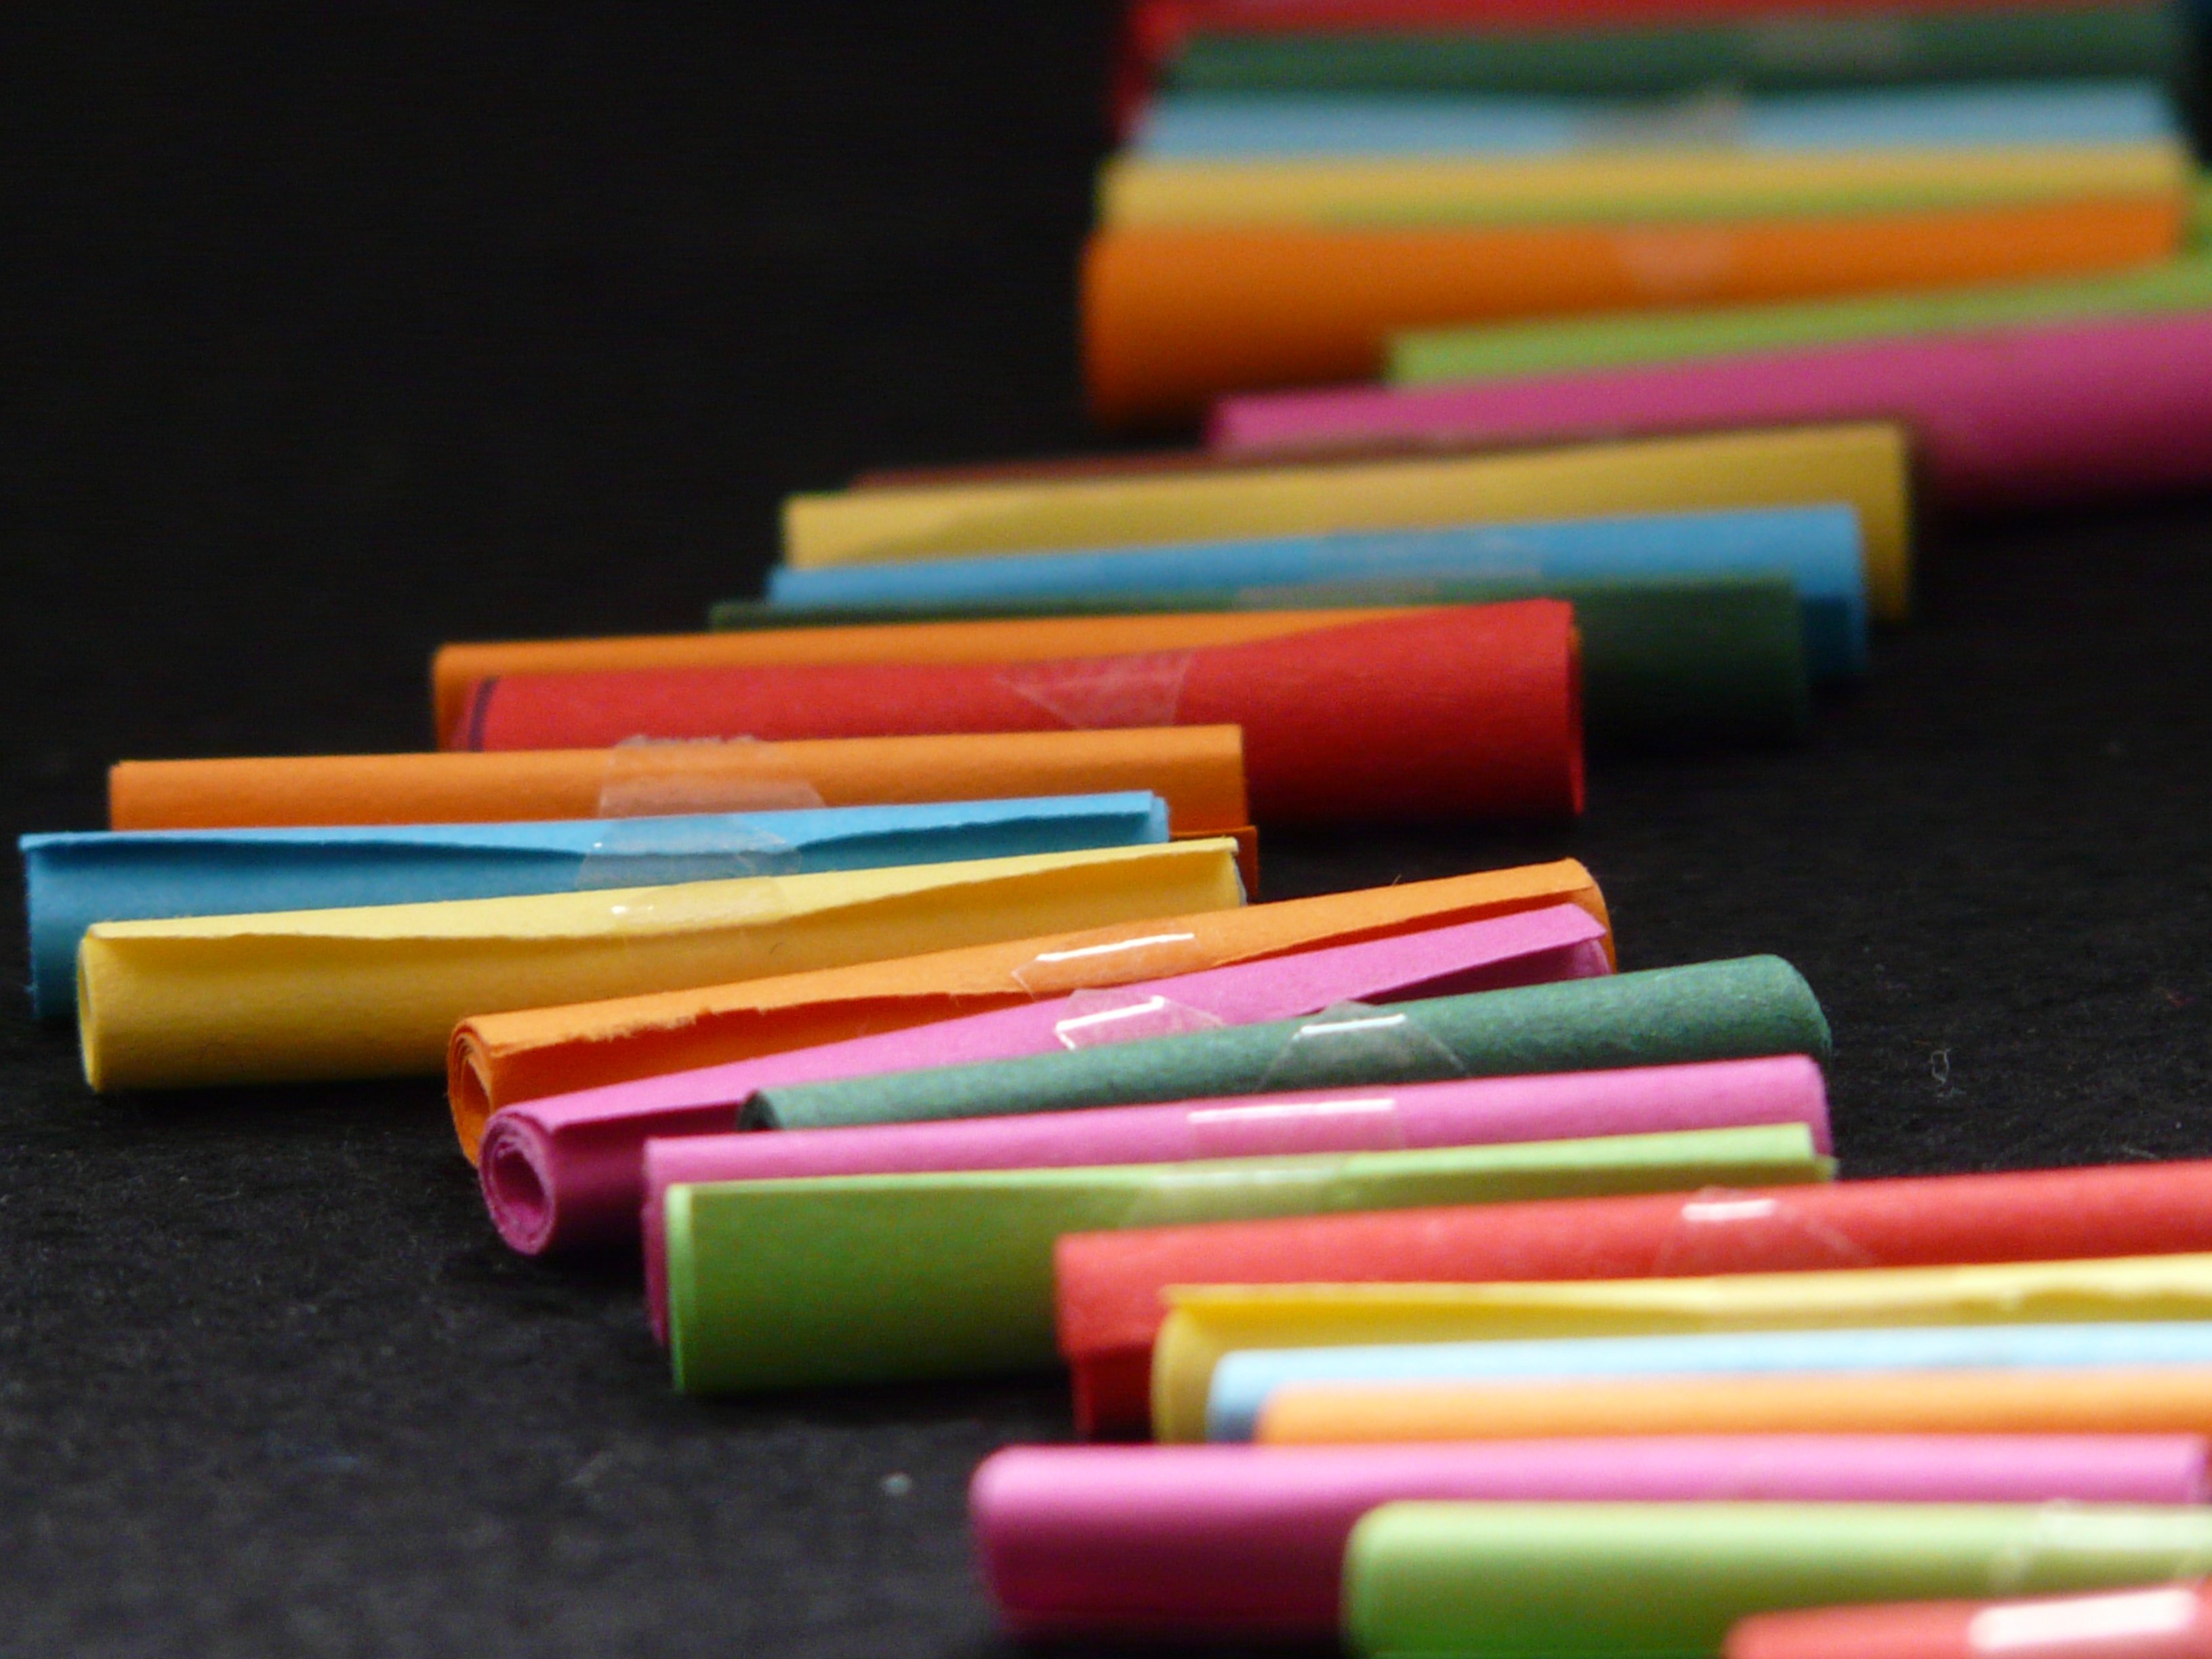
pencil, color, colorful, paper, product, roll, loose, colorful paper, cue stick